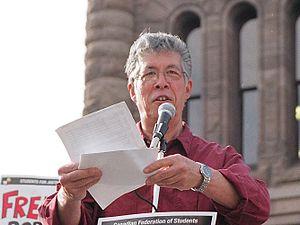
Thomas King, né le 24 avril 1943 à Sacramento, est un romancier, essayiste et un animateur de télévision canadien connu pour ses écrits sur les premières nations dont il se veut l'ardent défenseur. Il est de descendance cherokee, grecque et allemande.